John Hoyt

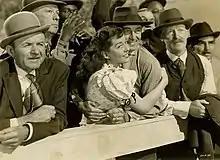
Gail Russell and John Hoyt (center) in "The Great Dan Patch" (1949)

Hoyt shortened his surname in 1945, the year before his film debut in "O.S.S." He became a familiar face in film noir and played the strict Principal Warneke in the 1955 film "Blackboard Jungle", starring Glenn Ford. He played an industrialist in the 1951 film "When Worlds Collide". Hoyt appeared in one Shakespearean film: MGM's "Julius Caesar", reprising the role of Decius Brutus (or Decimus Junius Brutus Albinus), whom he had played in the 1937 Mercury Theatre production. In 1952, he played Cato in "Androcles and the Lion". In 1953, he portrayed Elijah in the biblical film "Sins of Jezebel". He had featured roles in the big-budget sixties epics "Spartacus" and "Cleopatra".